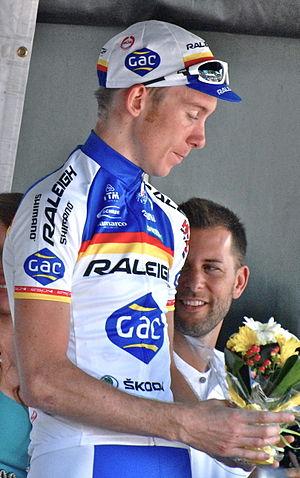
Russell Hampton prend place sur le podium après la cinquième étape du Tour de Beauce 2012, disputée le 16 juin 2012 à Québec, étape où il a terminé deuxième.